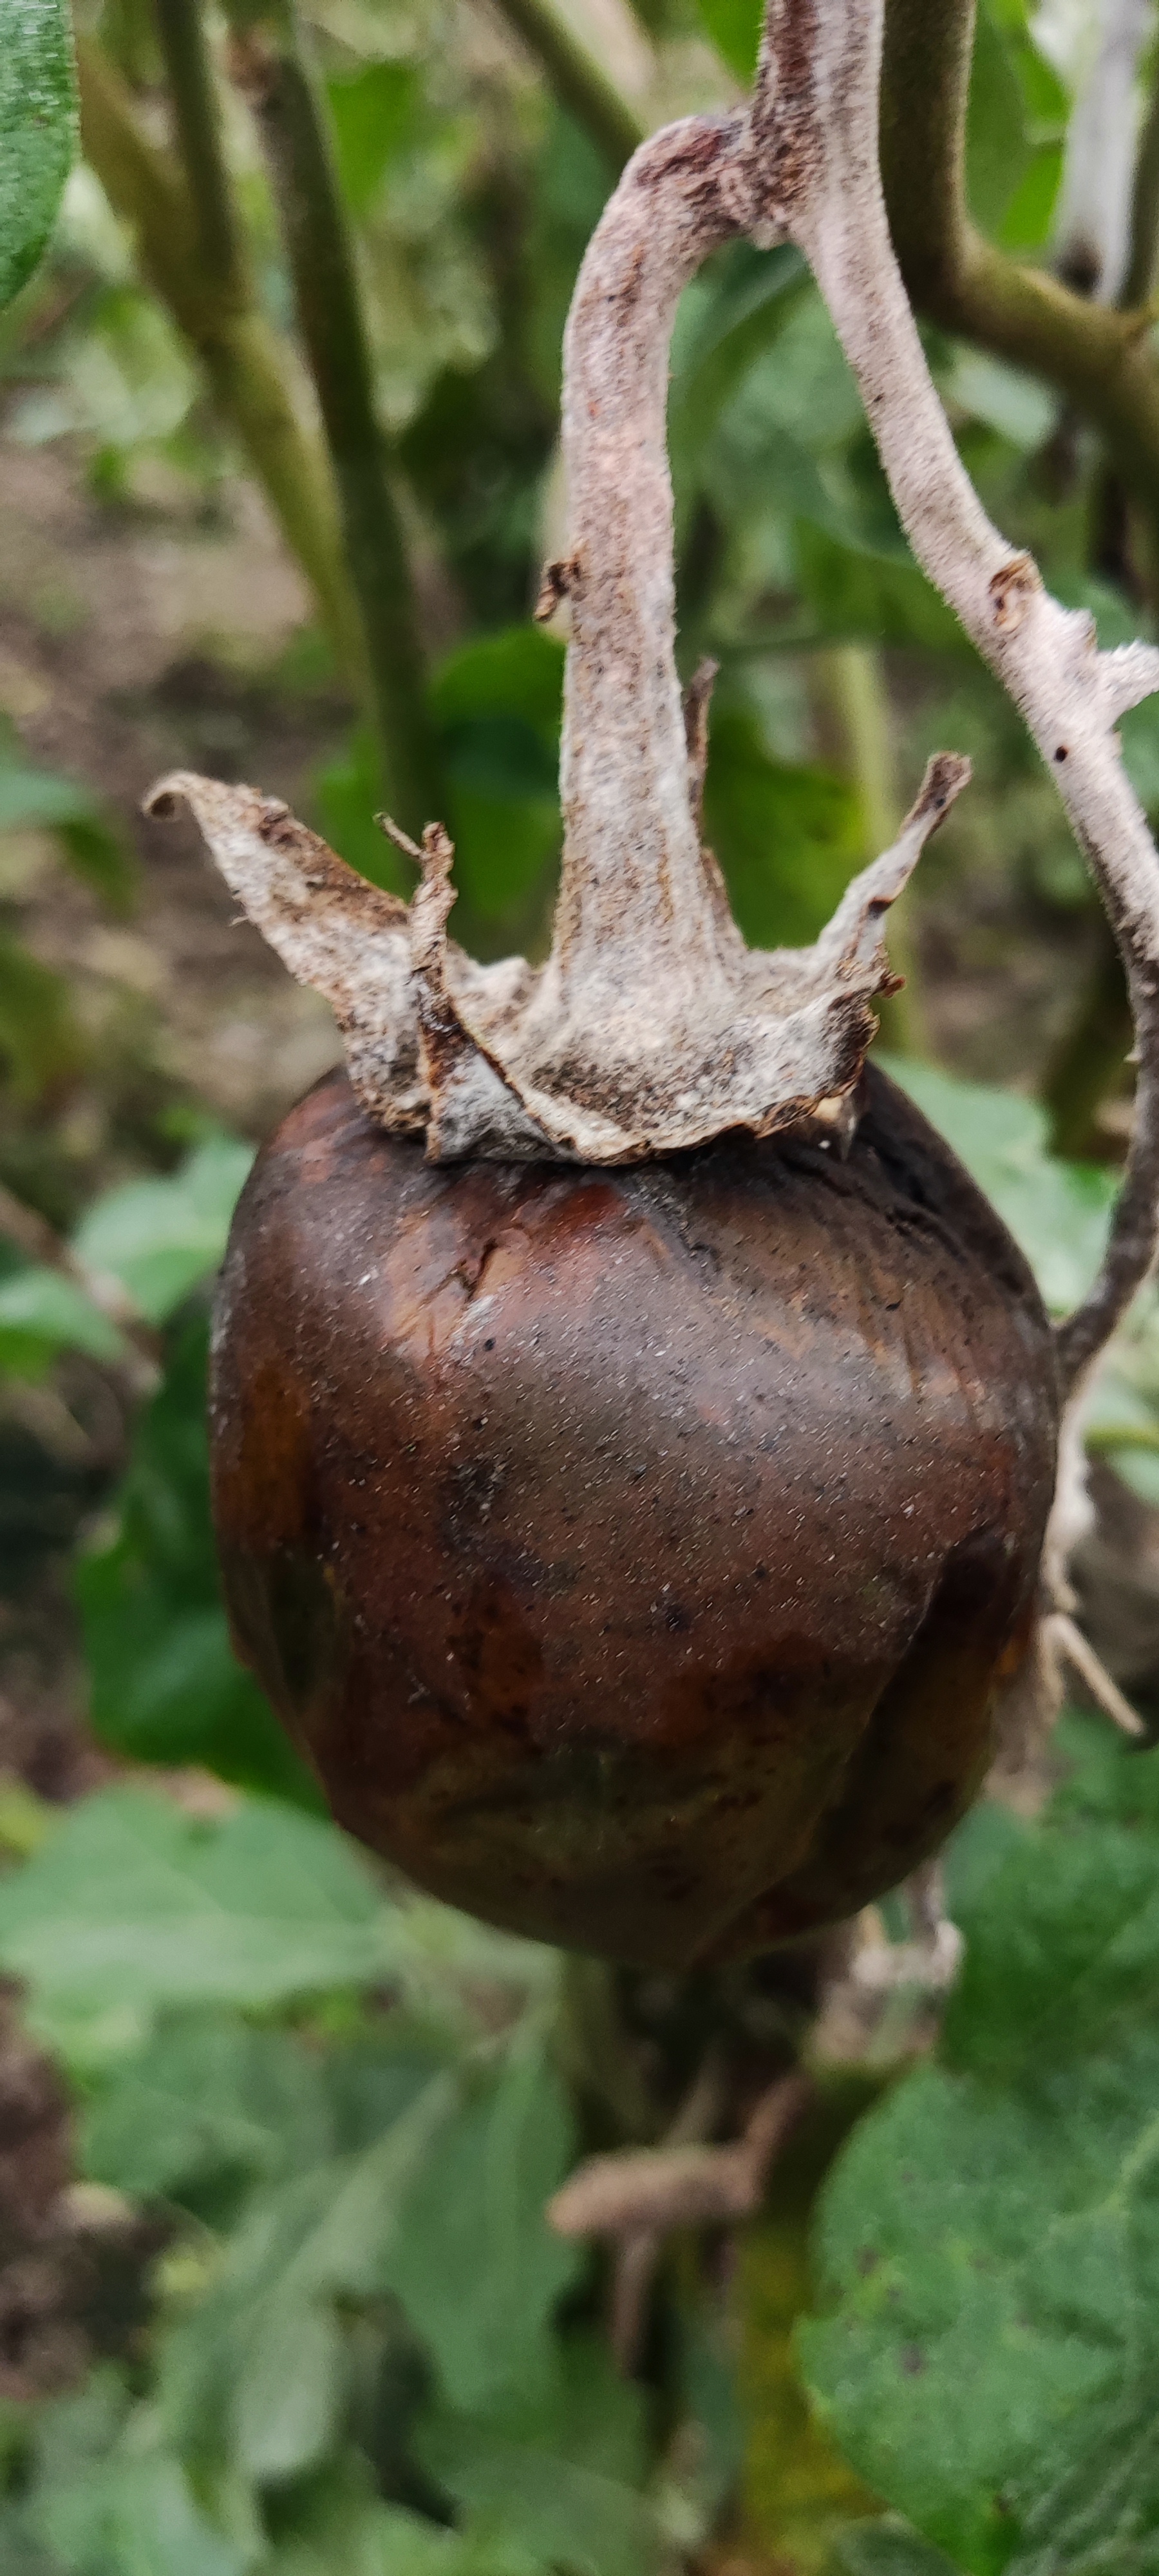
Label: Phomopsis Bright